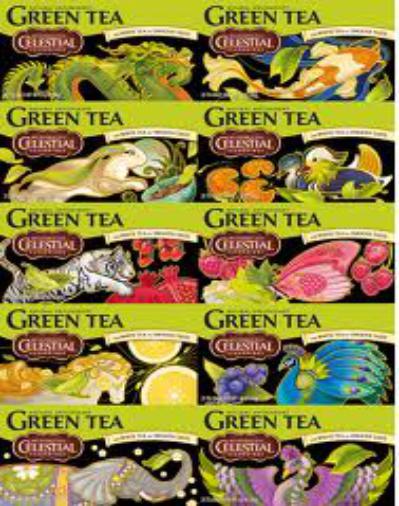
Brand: Celestial Seasonings
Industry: Food